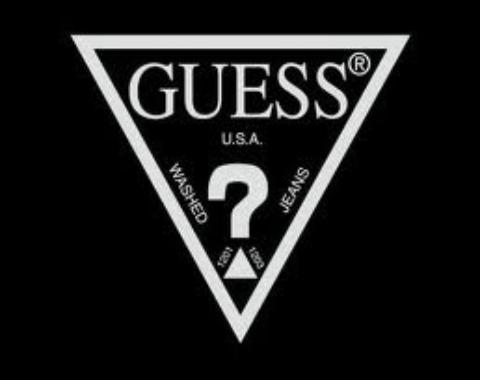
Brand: Guess
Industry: Clothes